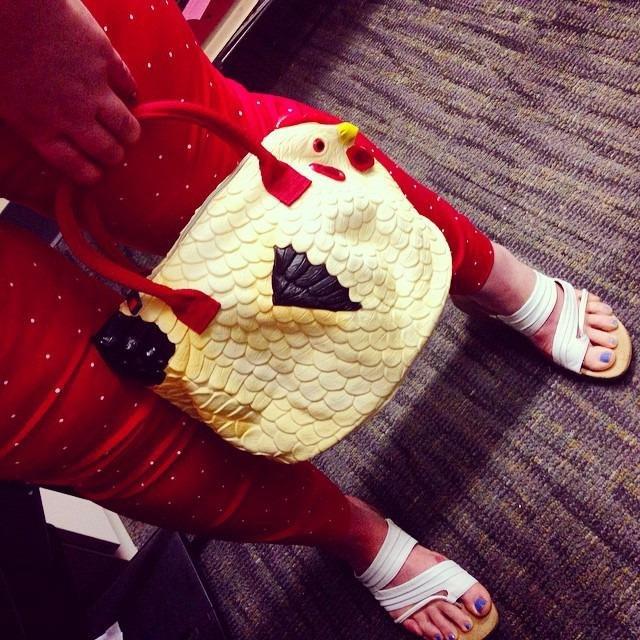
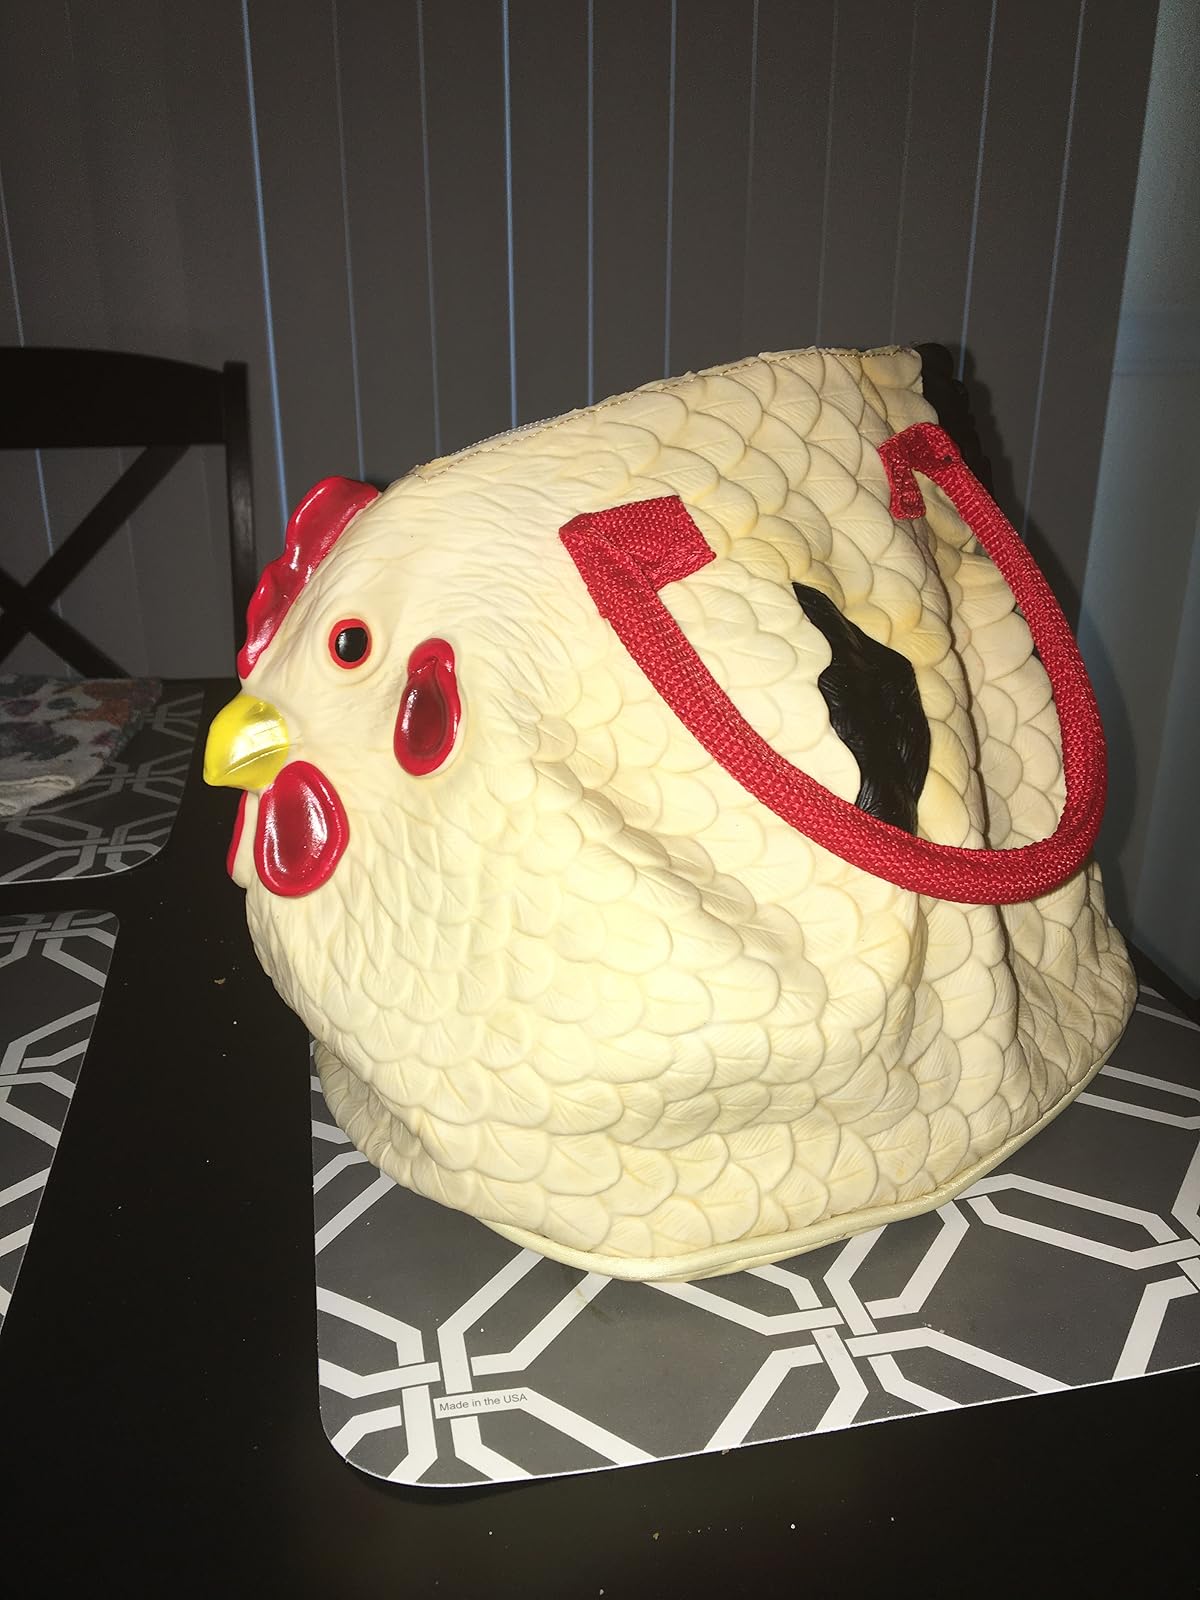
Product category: accessories_handbag
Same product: yes